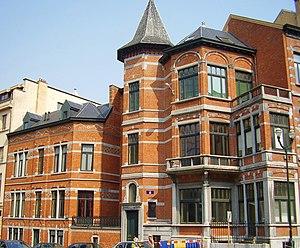
Maison Art Nouveau, réalisé par Ernest Delune en 1906, Rue du Lac 52-54, Bruxelles This is a photo of a monument in Brussels, number: 2043-0188/0
Cet article recense le patrimoine immobilier protégé à Bruxelles-ville. Le patrimoine immobilier protégé fait partie du patrimoine culturel en Belgique.